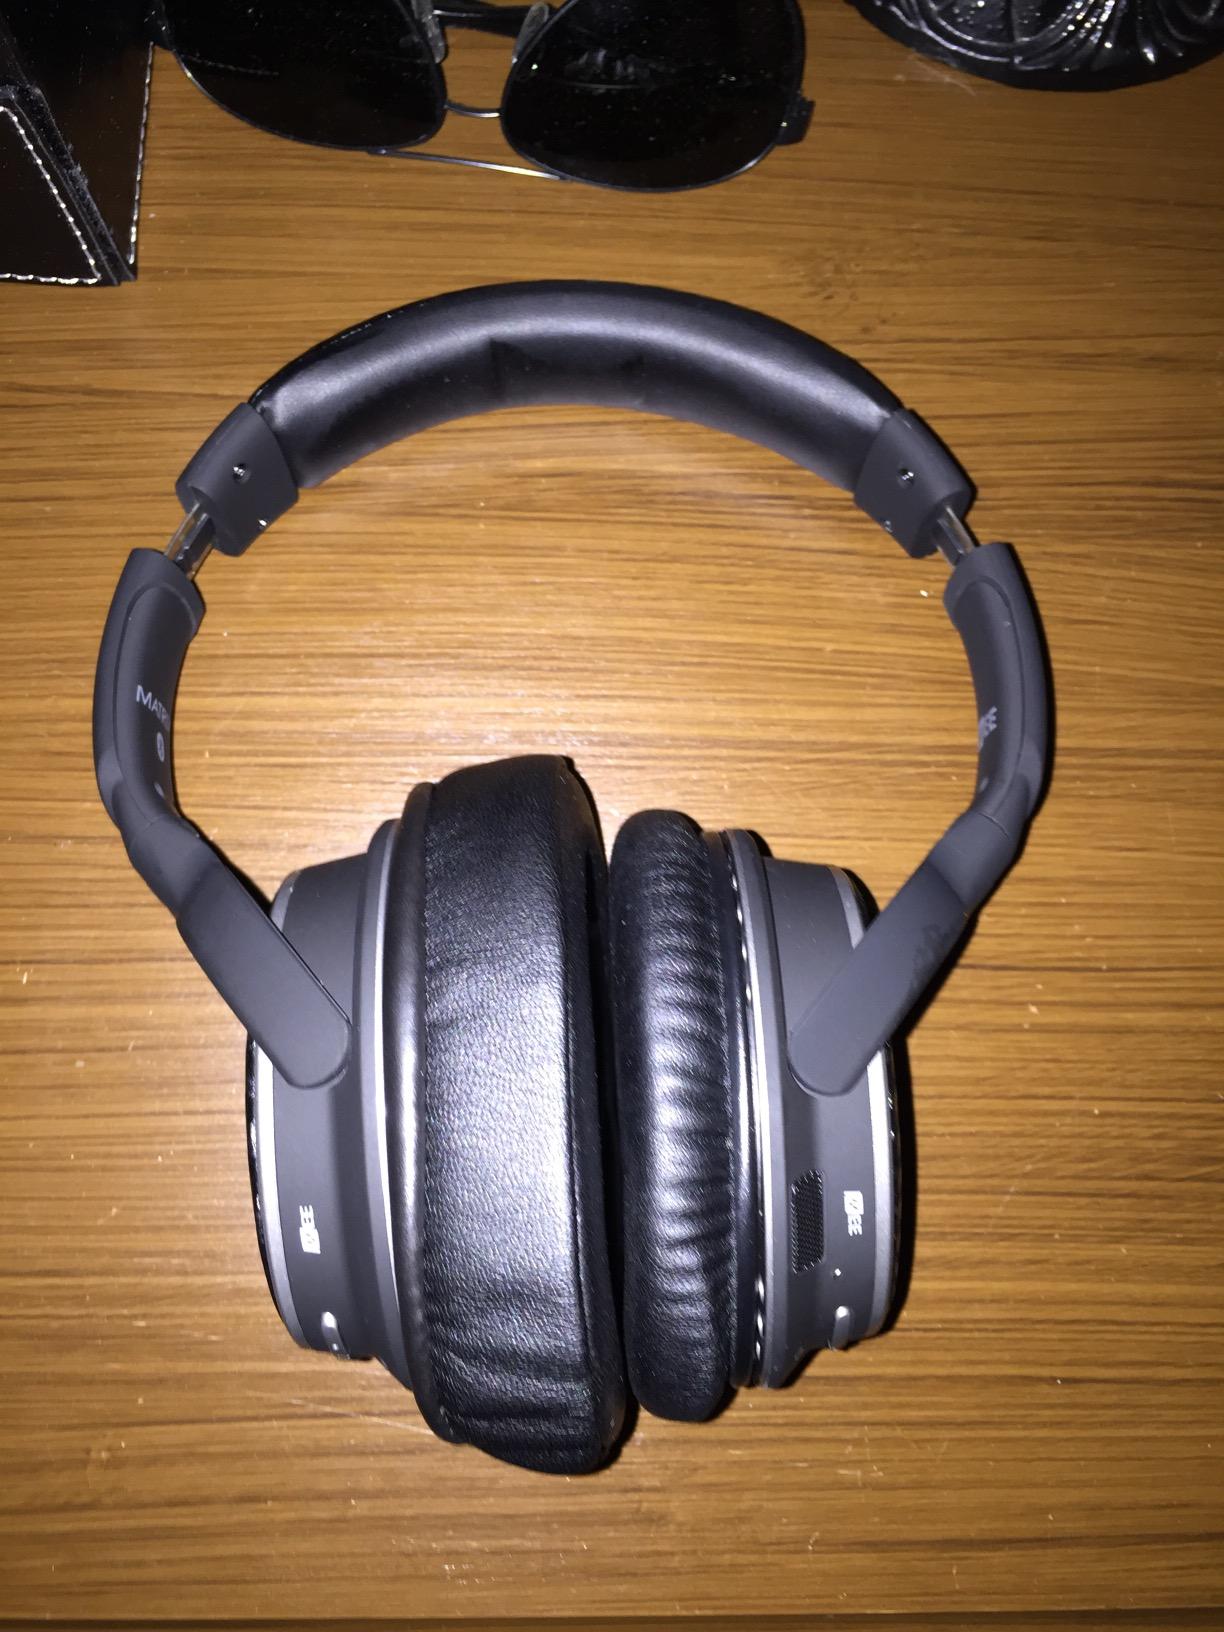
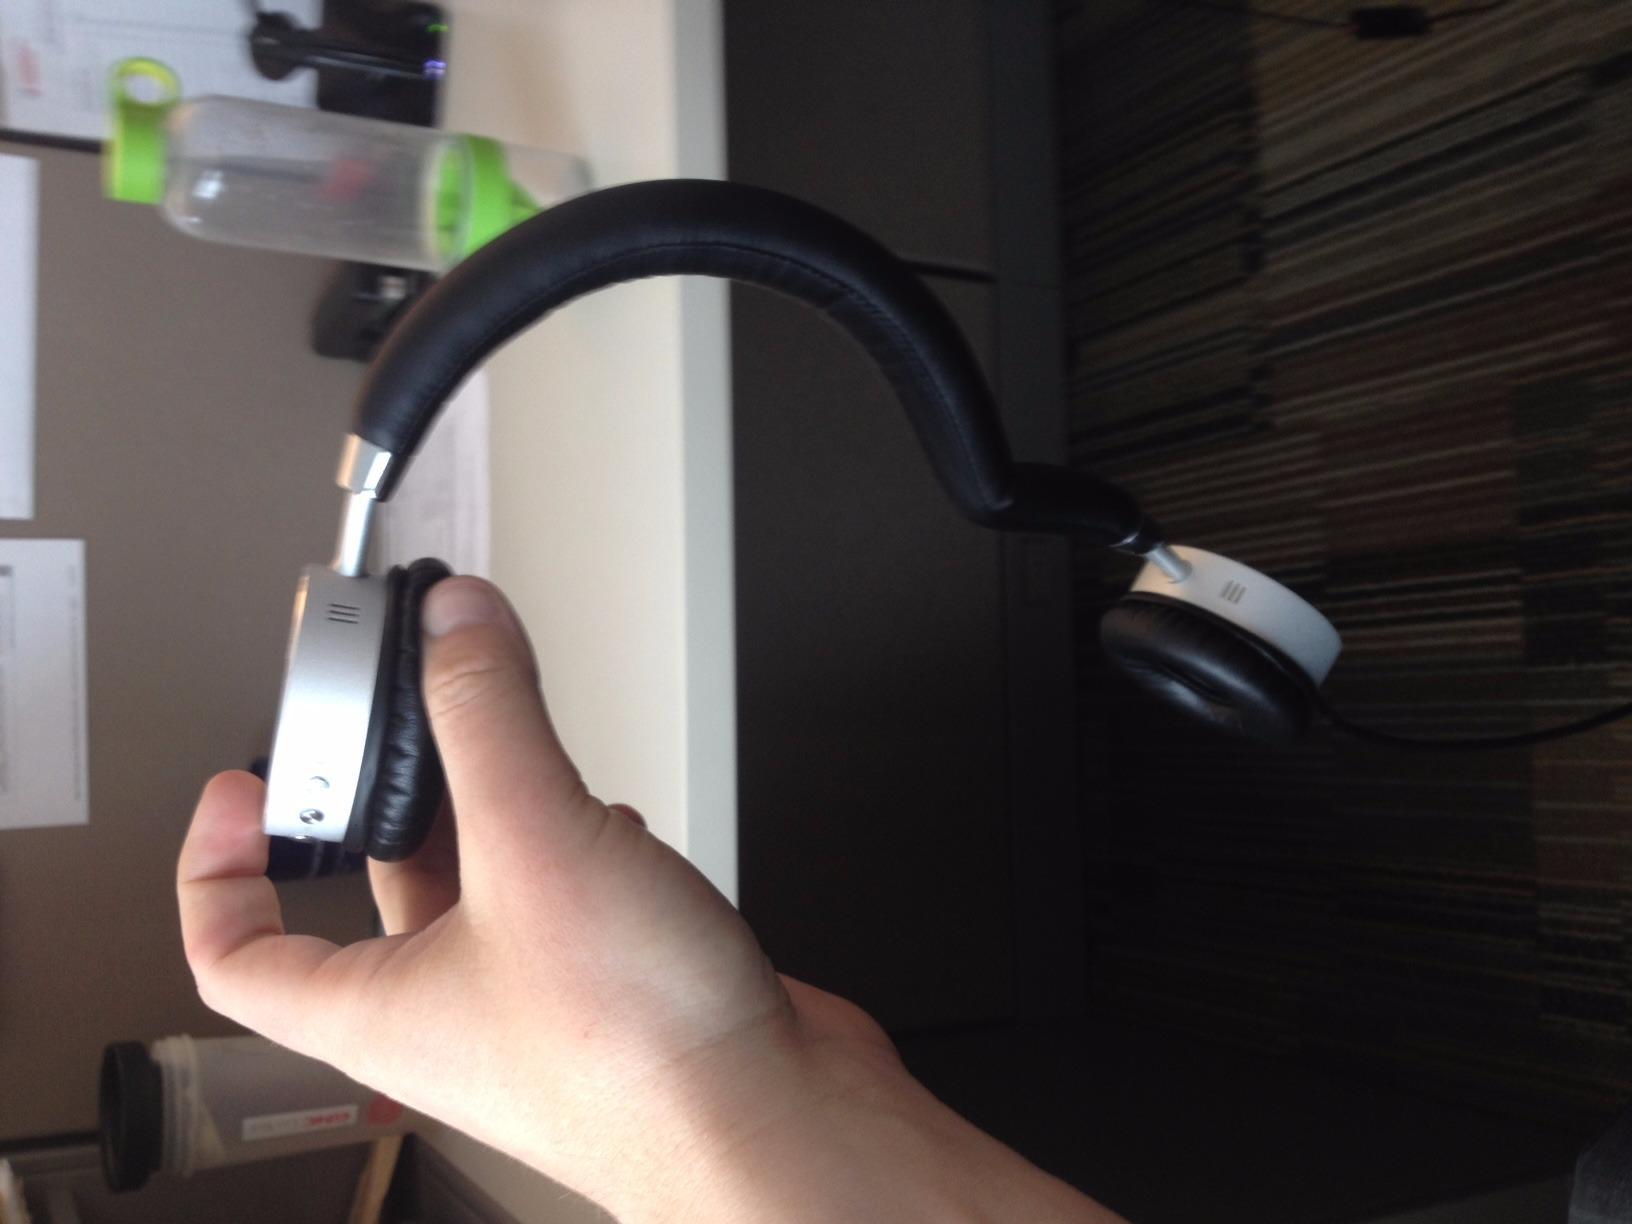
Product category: headphones
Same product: no